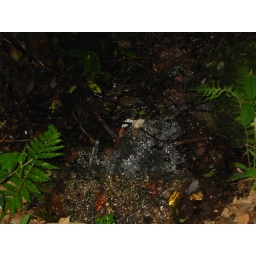
A small stream of water gliding over the top of some rocks